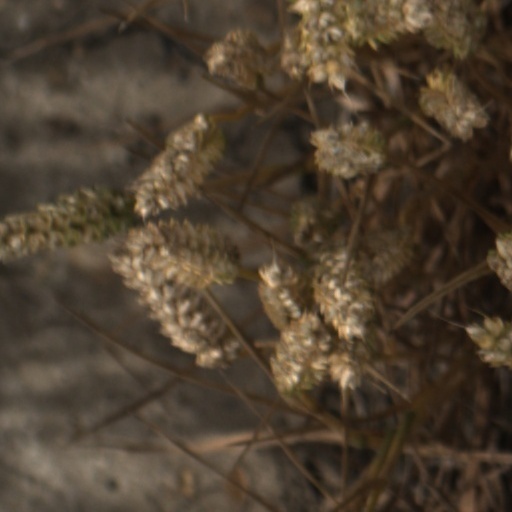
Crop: wheat